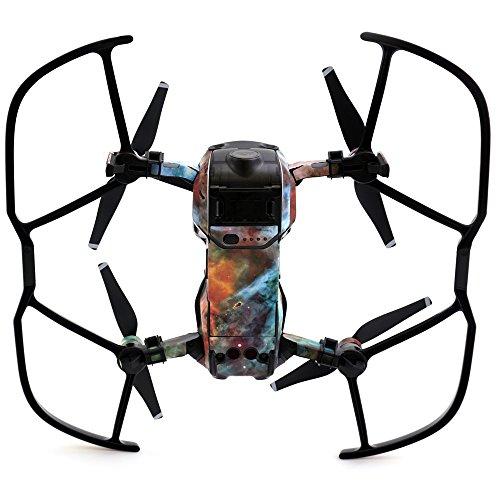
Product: MightySkins Skin Compatible with DJI Max Coverage - Black Zebra | Protective, Durable, and Unique Vinyl Decal wrap Cover | Easy to Apply, Remove, and Change Styles | Made in The USA
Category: Toys & Games | Hobbies | Remote & App Controlled Vehicles & Parts | Remote & App Controlled Vehicles | Quadcopters & Multirotors
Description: SET THE TREND: Show off your unique style with MightySkins for your DJI Max Coverage Don’t like the Black Zebra skin We have hundreds of designs to choose from, so your Max Coverage will be as unique as you are.
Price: $24.99
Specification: ProductDimensions:8x0.1x10inches|ItemWeight:0.16ounces|ShippingWeight:0.96ounces(Viewshippingratesandpolicies)|ASIN:B07B3WWXZL|Itemmodelnumber:MaxCoverage